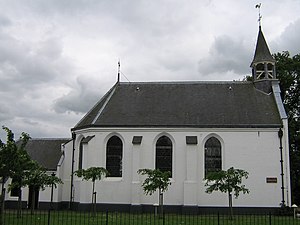
Odijk
Odijk kirke
Odijk er en lille by i det centrale Nederland, som er beliggende sydøst for byen Utrecht. Odijk er under Bunnik kommune.